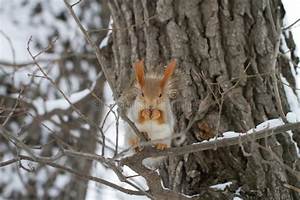
Label: scoiattolo